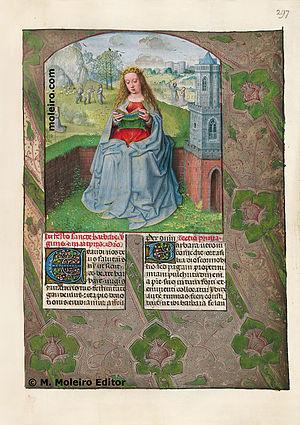
L'enluminure de la Renaissance désigne la production de manuscrits enluminés à la fin du XVᵉ siècle et au XVIᵉ siècle en Europe occidentale, influencée par les techniques de représentation et les motifs de la peinture de la Renaissance. Avec l'invention de l'imprimerie, la peinture dans les livres ne disparait pas brutalement et persiste dans certains manuscrits de luxe, voire dans certains ouvrages imprimés. Les enlumineurs de l'époque utilisent les techniques de représentation en perspective ainsi que les thèmes iconographiques propres à la période. Cantonnée à des ouvrages de luxe, cette production diminue au cours de la seconde moitié du XVIᵉ siècle avec la concurrence de plus en plus grande de la gravure.